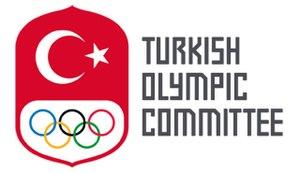
Le Comité national olympique turc est le comité national olympique de la Turquie. Il a été créé en 1908 sous l'impulsion de Selim Sırrı Tarcan et reconnu par le Comité international olympique en 1912.